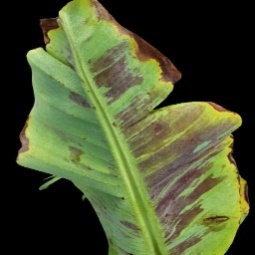
Label: Potassium